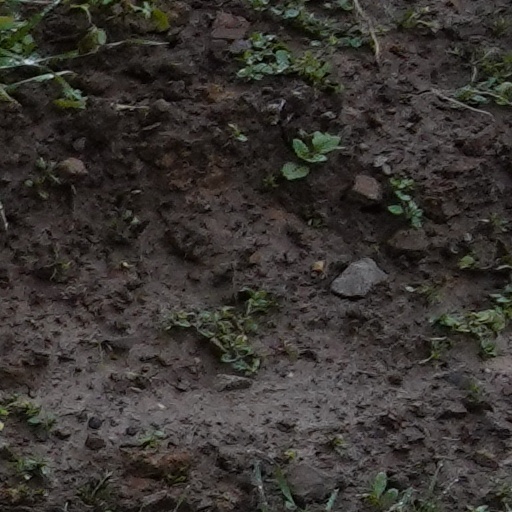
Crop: wheat